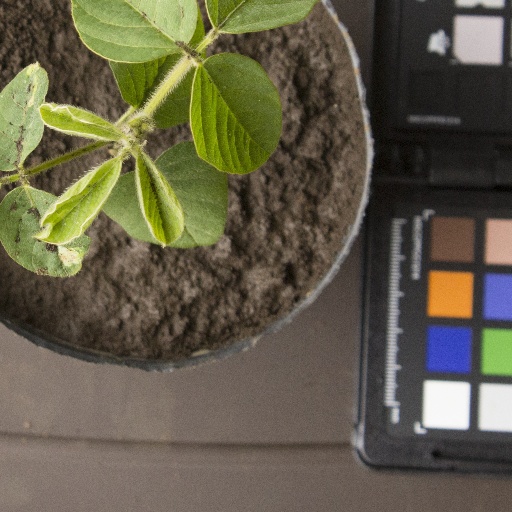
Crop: soybean